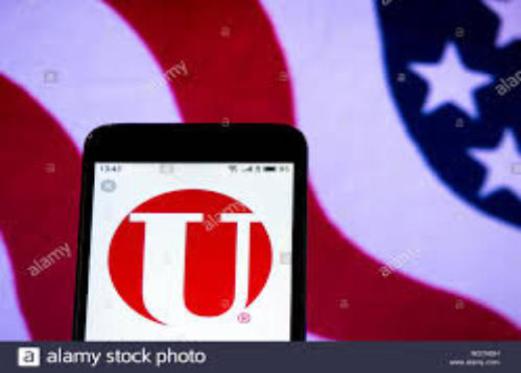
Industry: Others